Laredo (TV series)

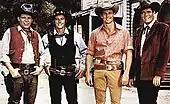
Neville Brand, Peter Brown, William Smith and Philip Carey "(L to R)"

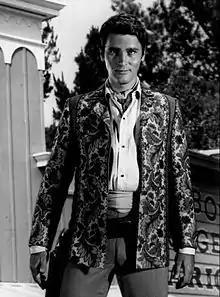
Robert Wolders

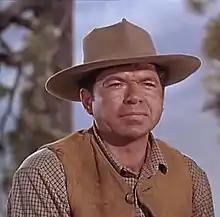
Claude Akins

In "The Golden Trail", Jeanette Nolan is cast as Ma Burns, who investigates the progress of a gold shipment that Reese Bennett is supposedly transporting from St. Louis to Laredo. Jim Davis appears in this episode as a sheriff. Nolan also appeared as Martha Tuforth in "It's the End of the Road, Stanley" (1966) and as Vita Rose in "Like One of the Family" (1967).